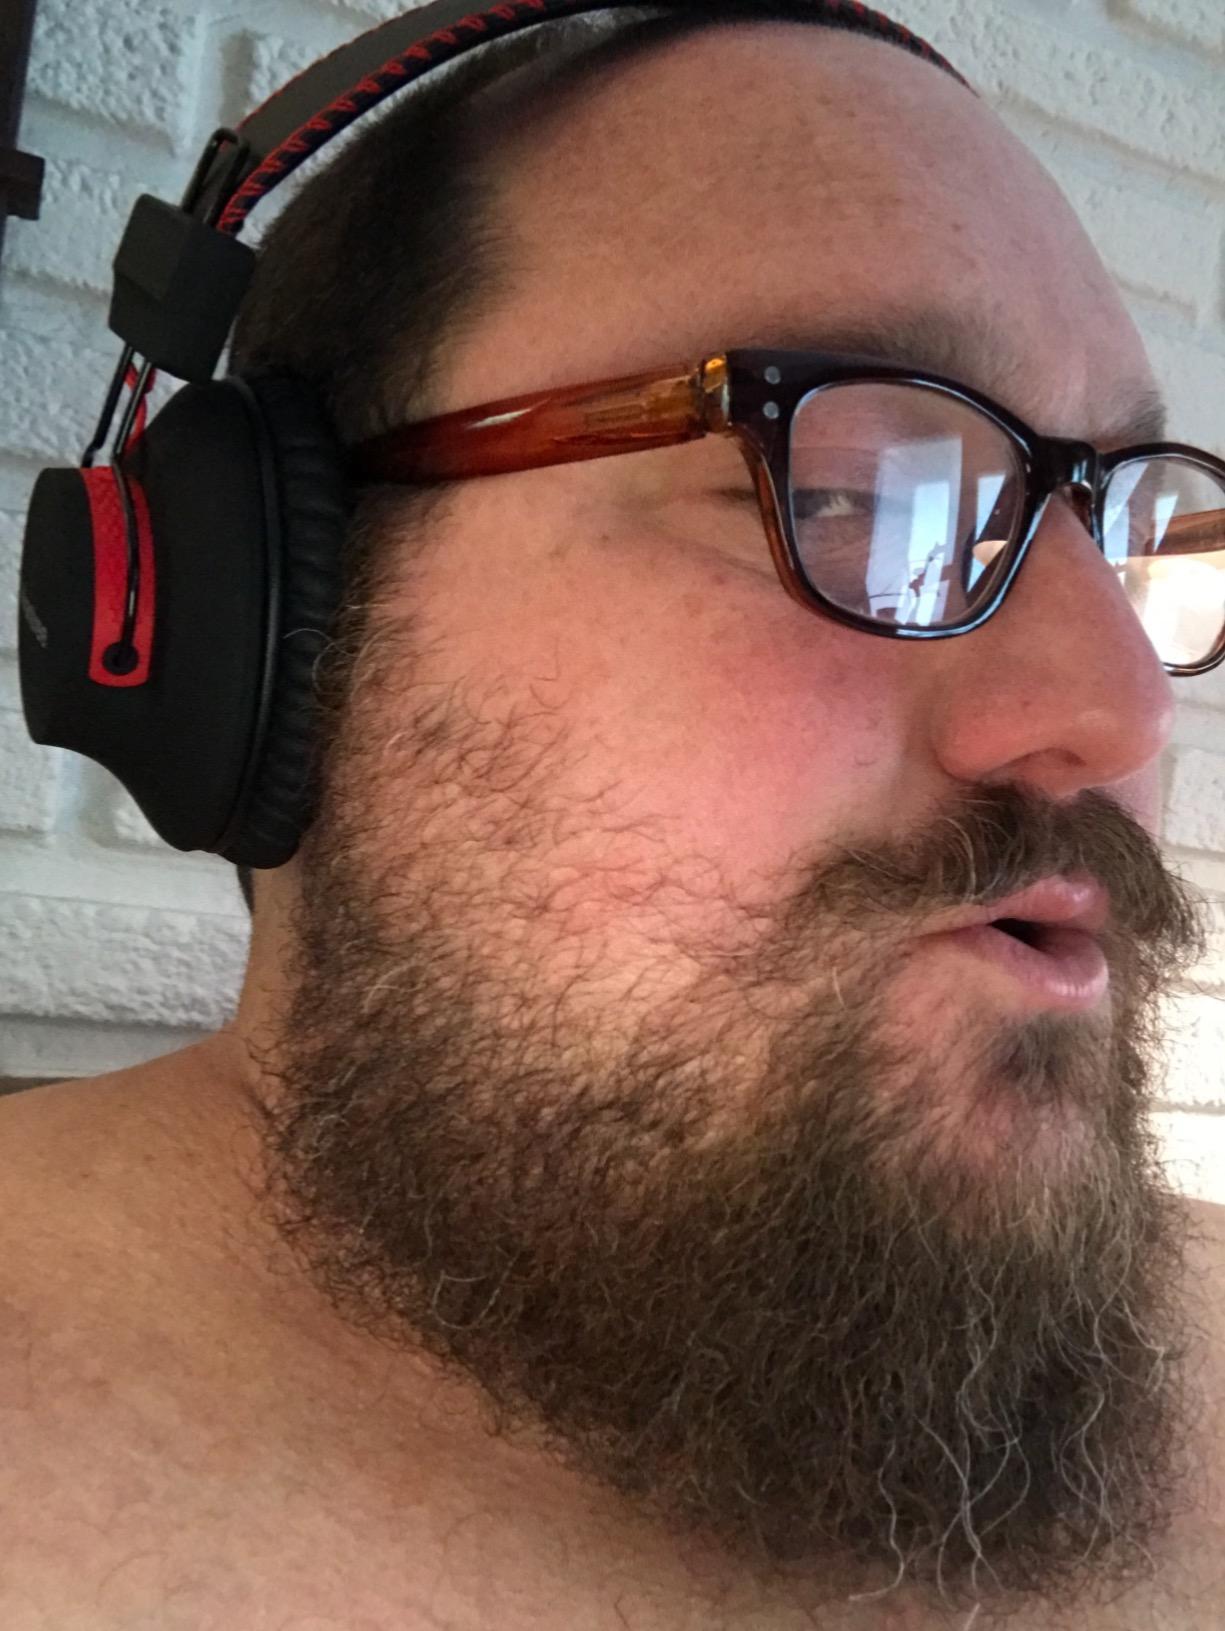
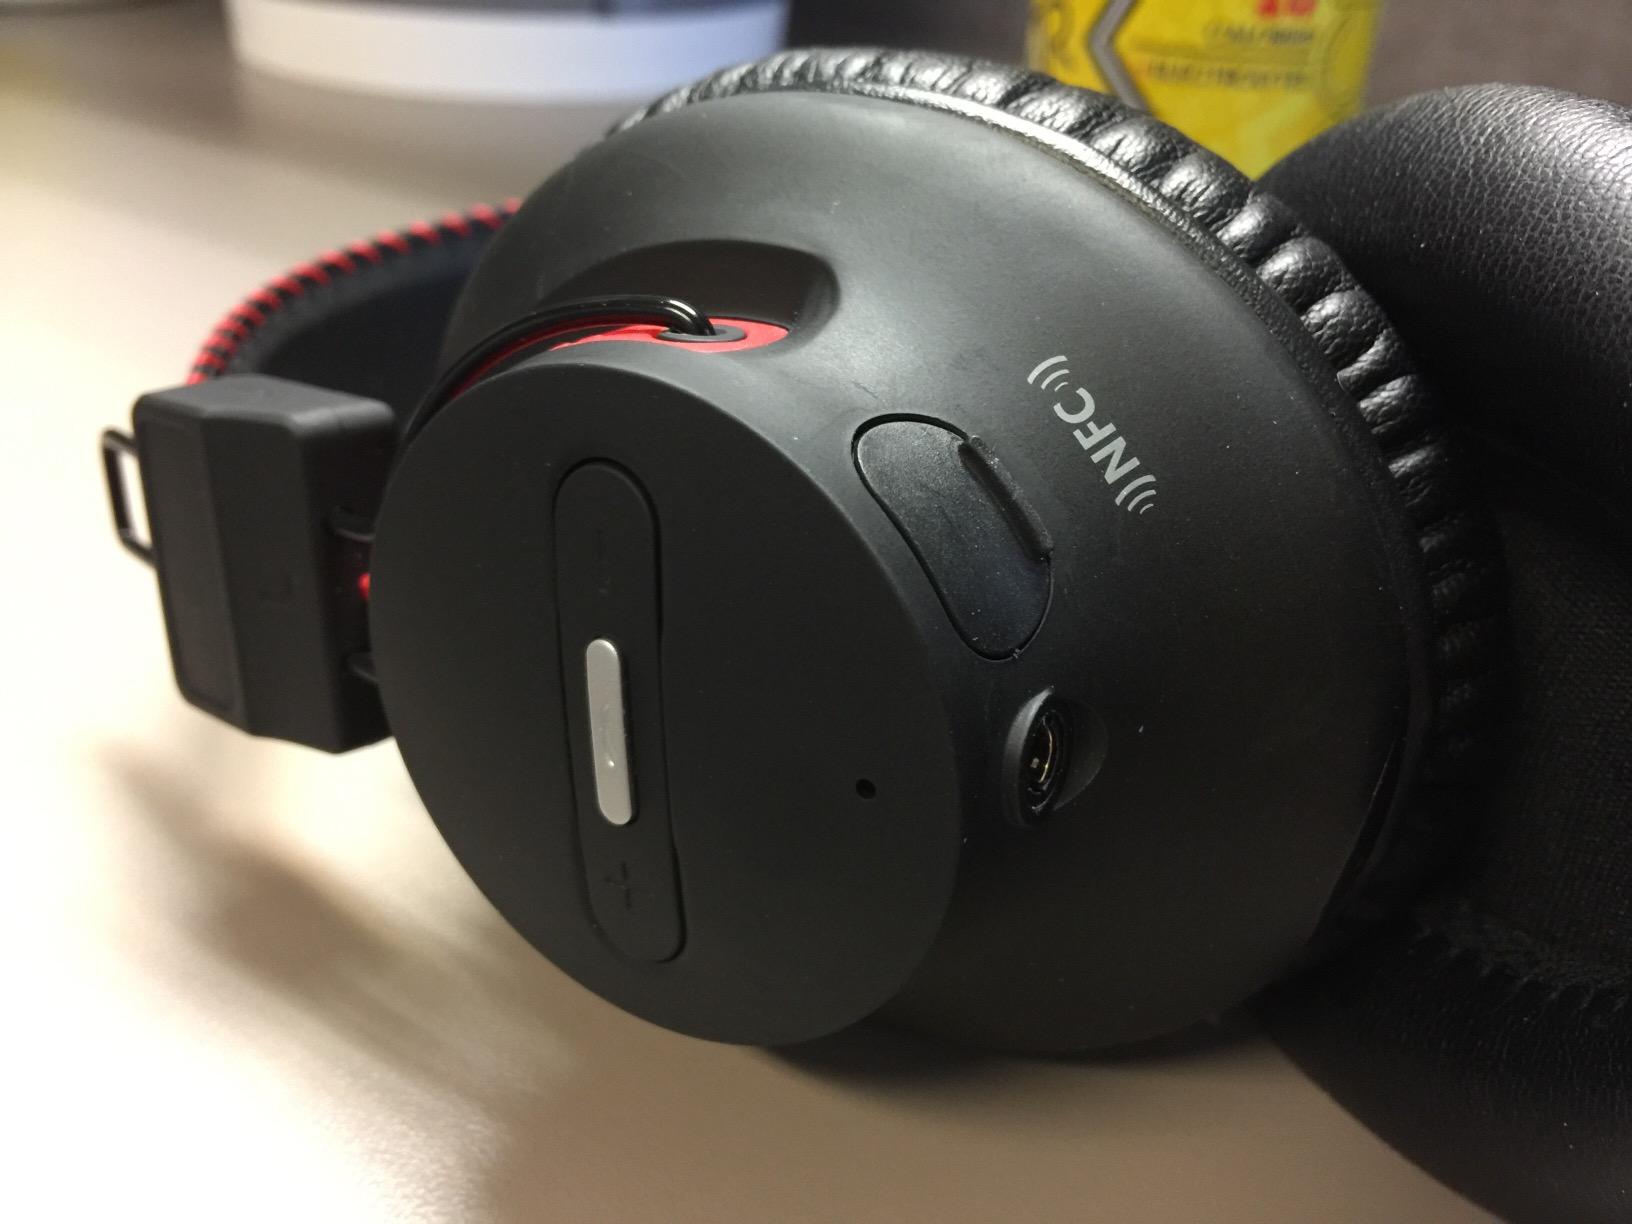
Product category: headphones
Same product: yes